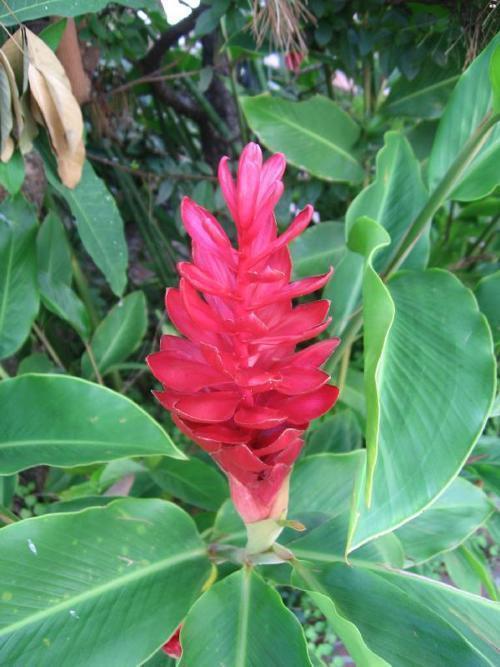
Label: red ginger